Soldado de cuera

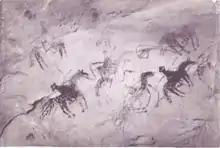
Possible Navajo charcoal cave drawing of , date of drawing unknown

When not on campaign against hostile Indians, the escorted convoys of travelers or merchandise. They also had to take care of watching the enormous remudas of the presidios from native horse thieves; a fifty man garrison had over 500 horses and mules. This constant vigilance reduced the number of men available for other missions.